Super Singh

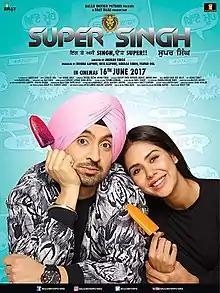

Super Singh is a 2017 Indian Punjabi-language superhero comedy and action film written and directed by Anurag Singh. It has main starrings of actors Diljit Dosanjh, Sonam Bajwa and Alexandra Bandean. The film is a mix of comedy and action. It was filmed in Montreal, Canada, and in India. Super Singh was released worldwide on 16 June 2017. It marked the fifth collaboration between Diljit Dosanjh and director Anurag Singh.